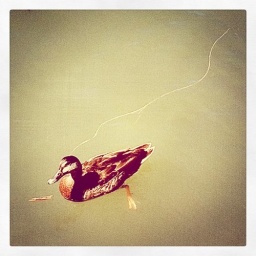
duck shows disgust at children who throw sticks but not bread in water